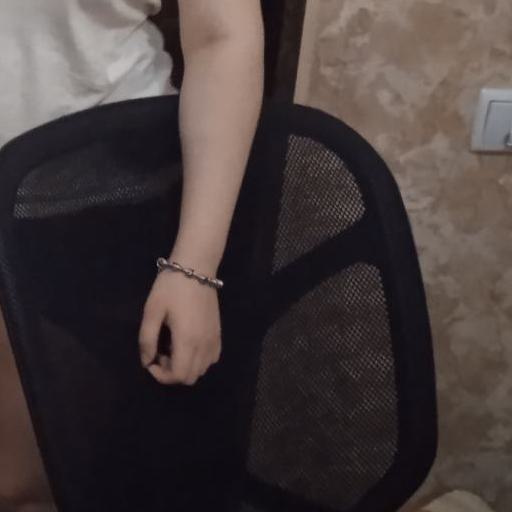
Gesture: no_gesture